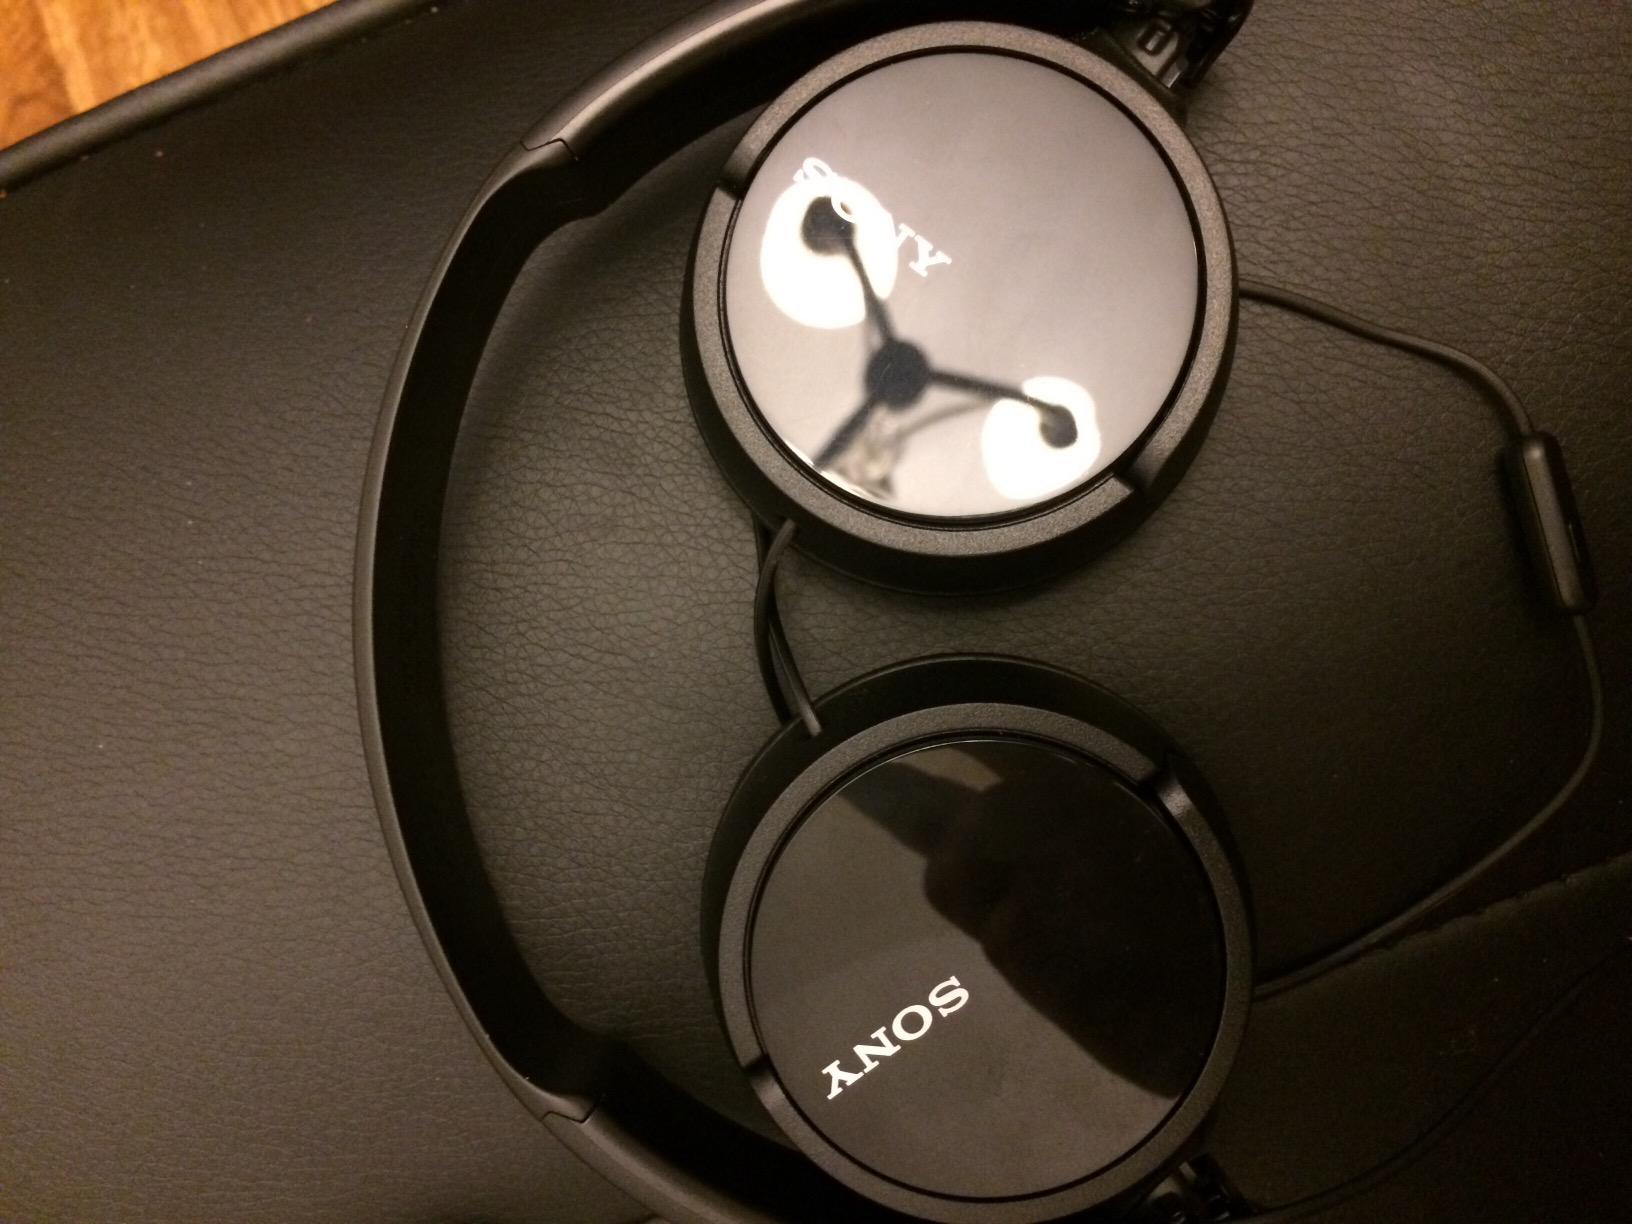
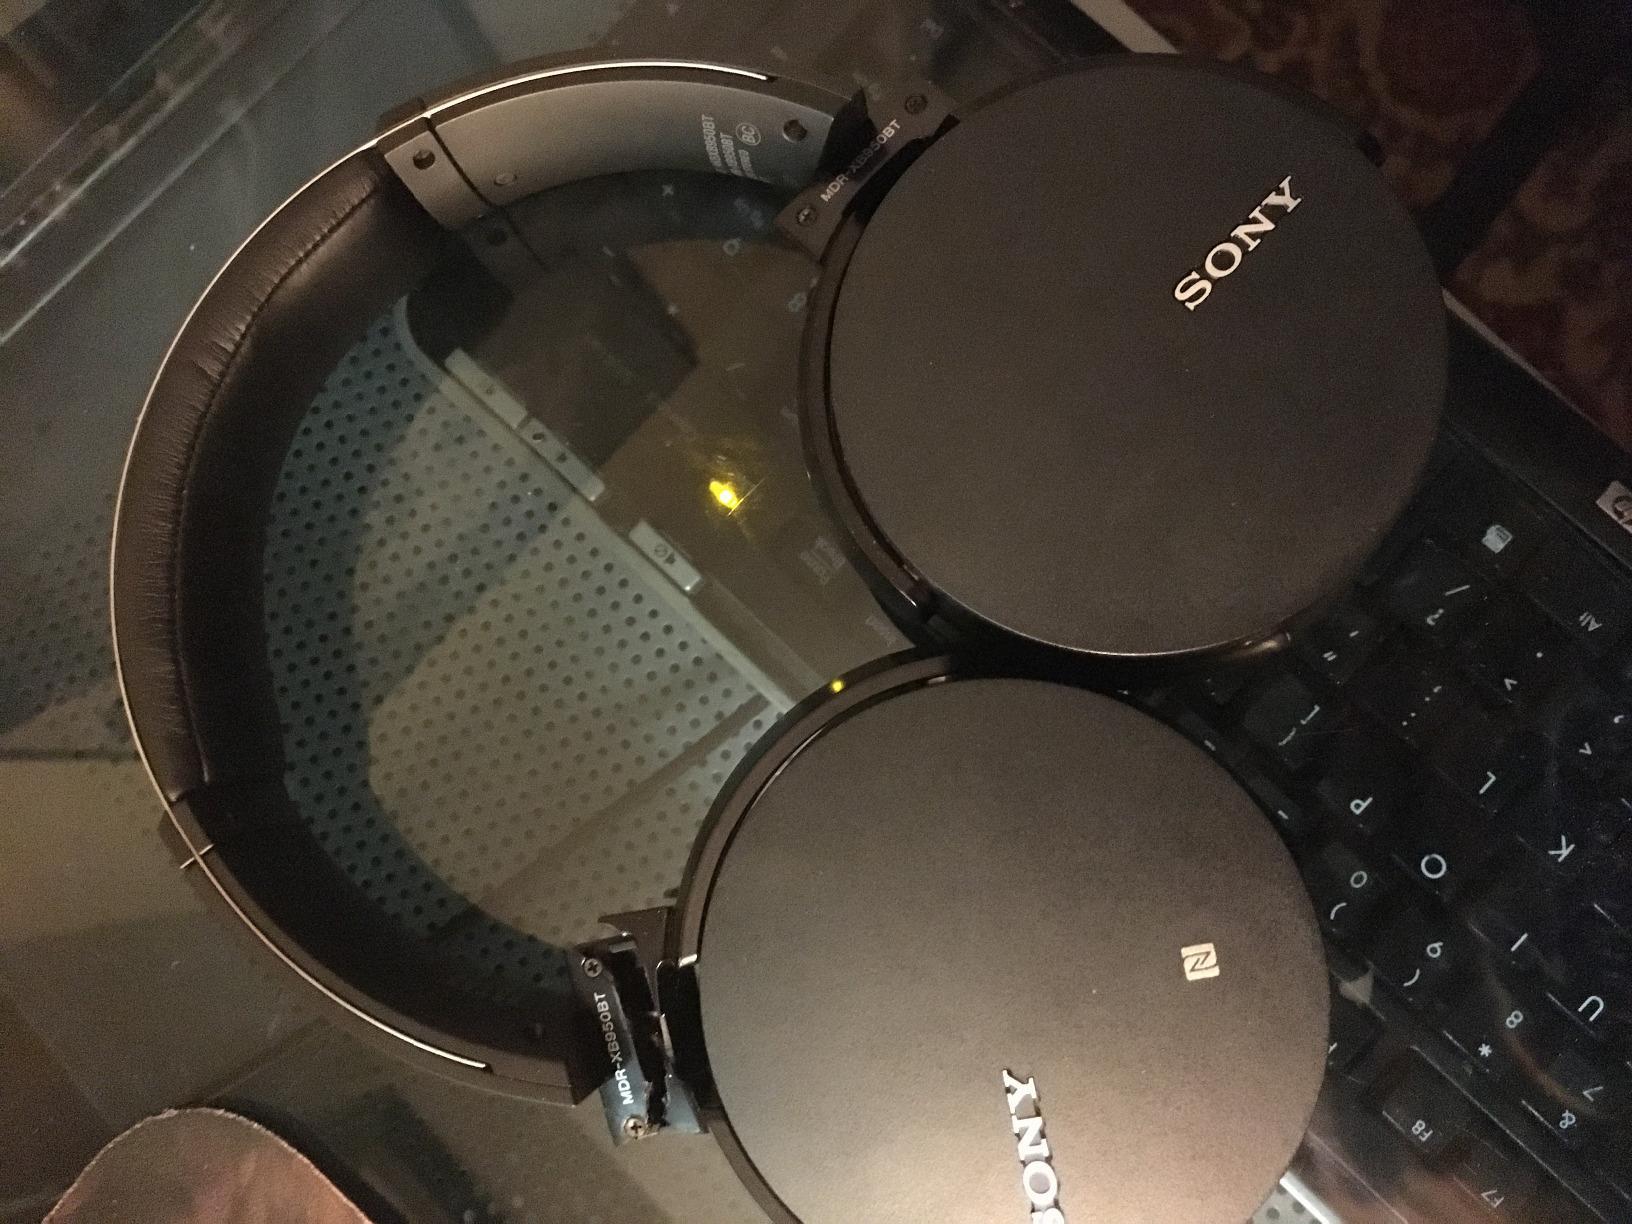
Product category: headphones
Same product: no